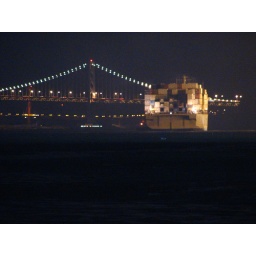
large container ship departs the port of oakland, soon to pass under the bay and golden gate bridges